Khalid Al Qassimi

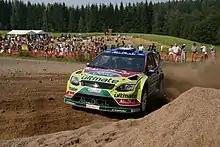
Al Qassimi driving a Ford Focus RS WRC 09 at the 2010 Rally Finland.

At the 2011 Rally Australia, he finished with a career-best 5th place. After a sabbatical year, he returned to the World Rally Championship in 2013, switching to an Abu Dhabi-sponsored Citroën DS3 WRC, claiming two ninth places and a tenth. In 2014 he took tenth place at Sardinia. In 2015 he finished sixth at the Rally Argentina and tenth at Sardinia. He also entered the Middle East Rally Championship with a Citroën DS3 RRC winning at Dubai and finishing second at Qatar and Kuwait.